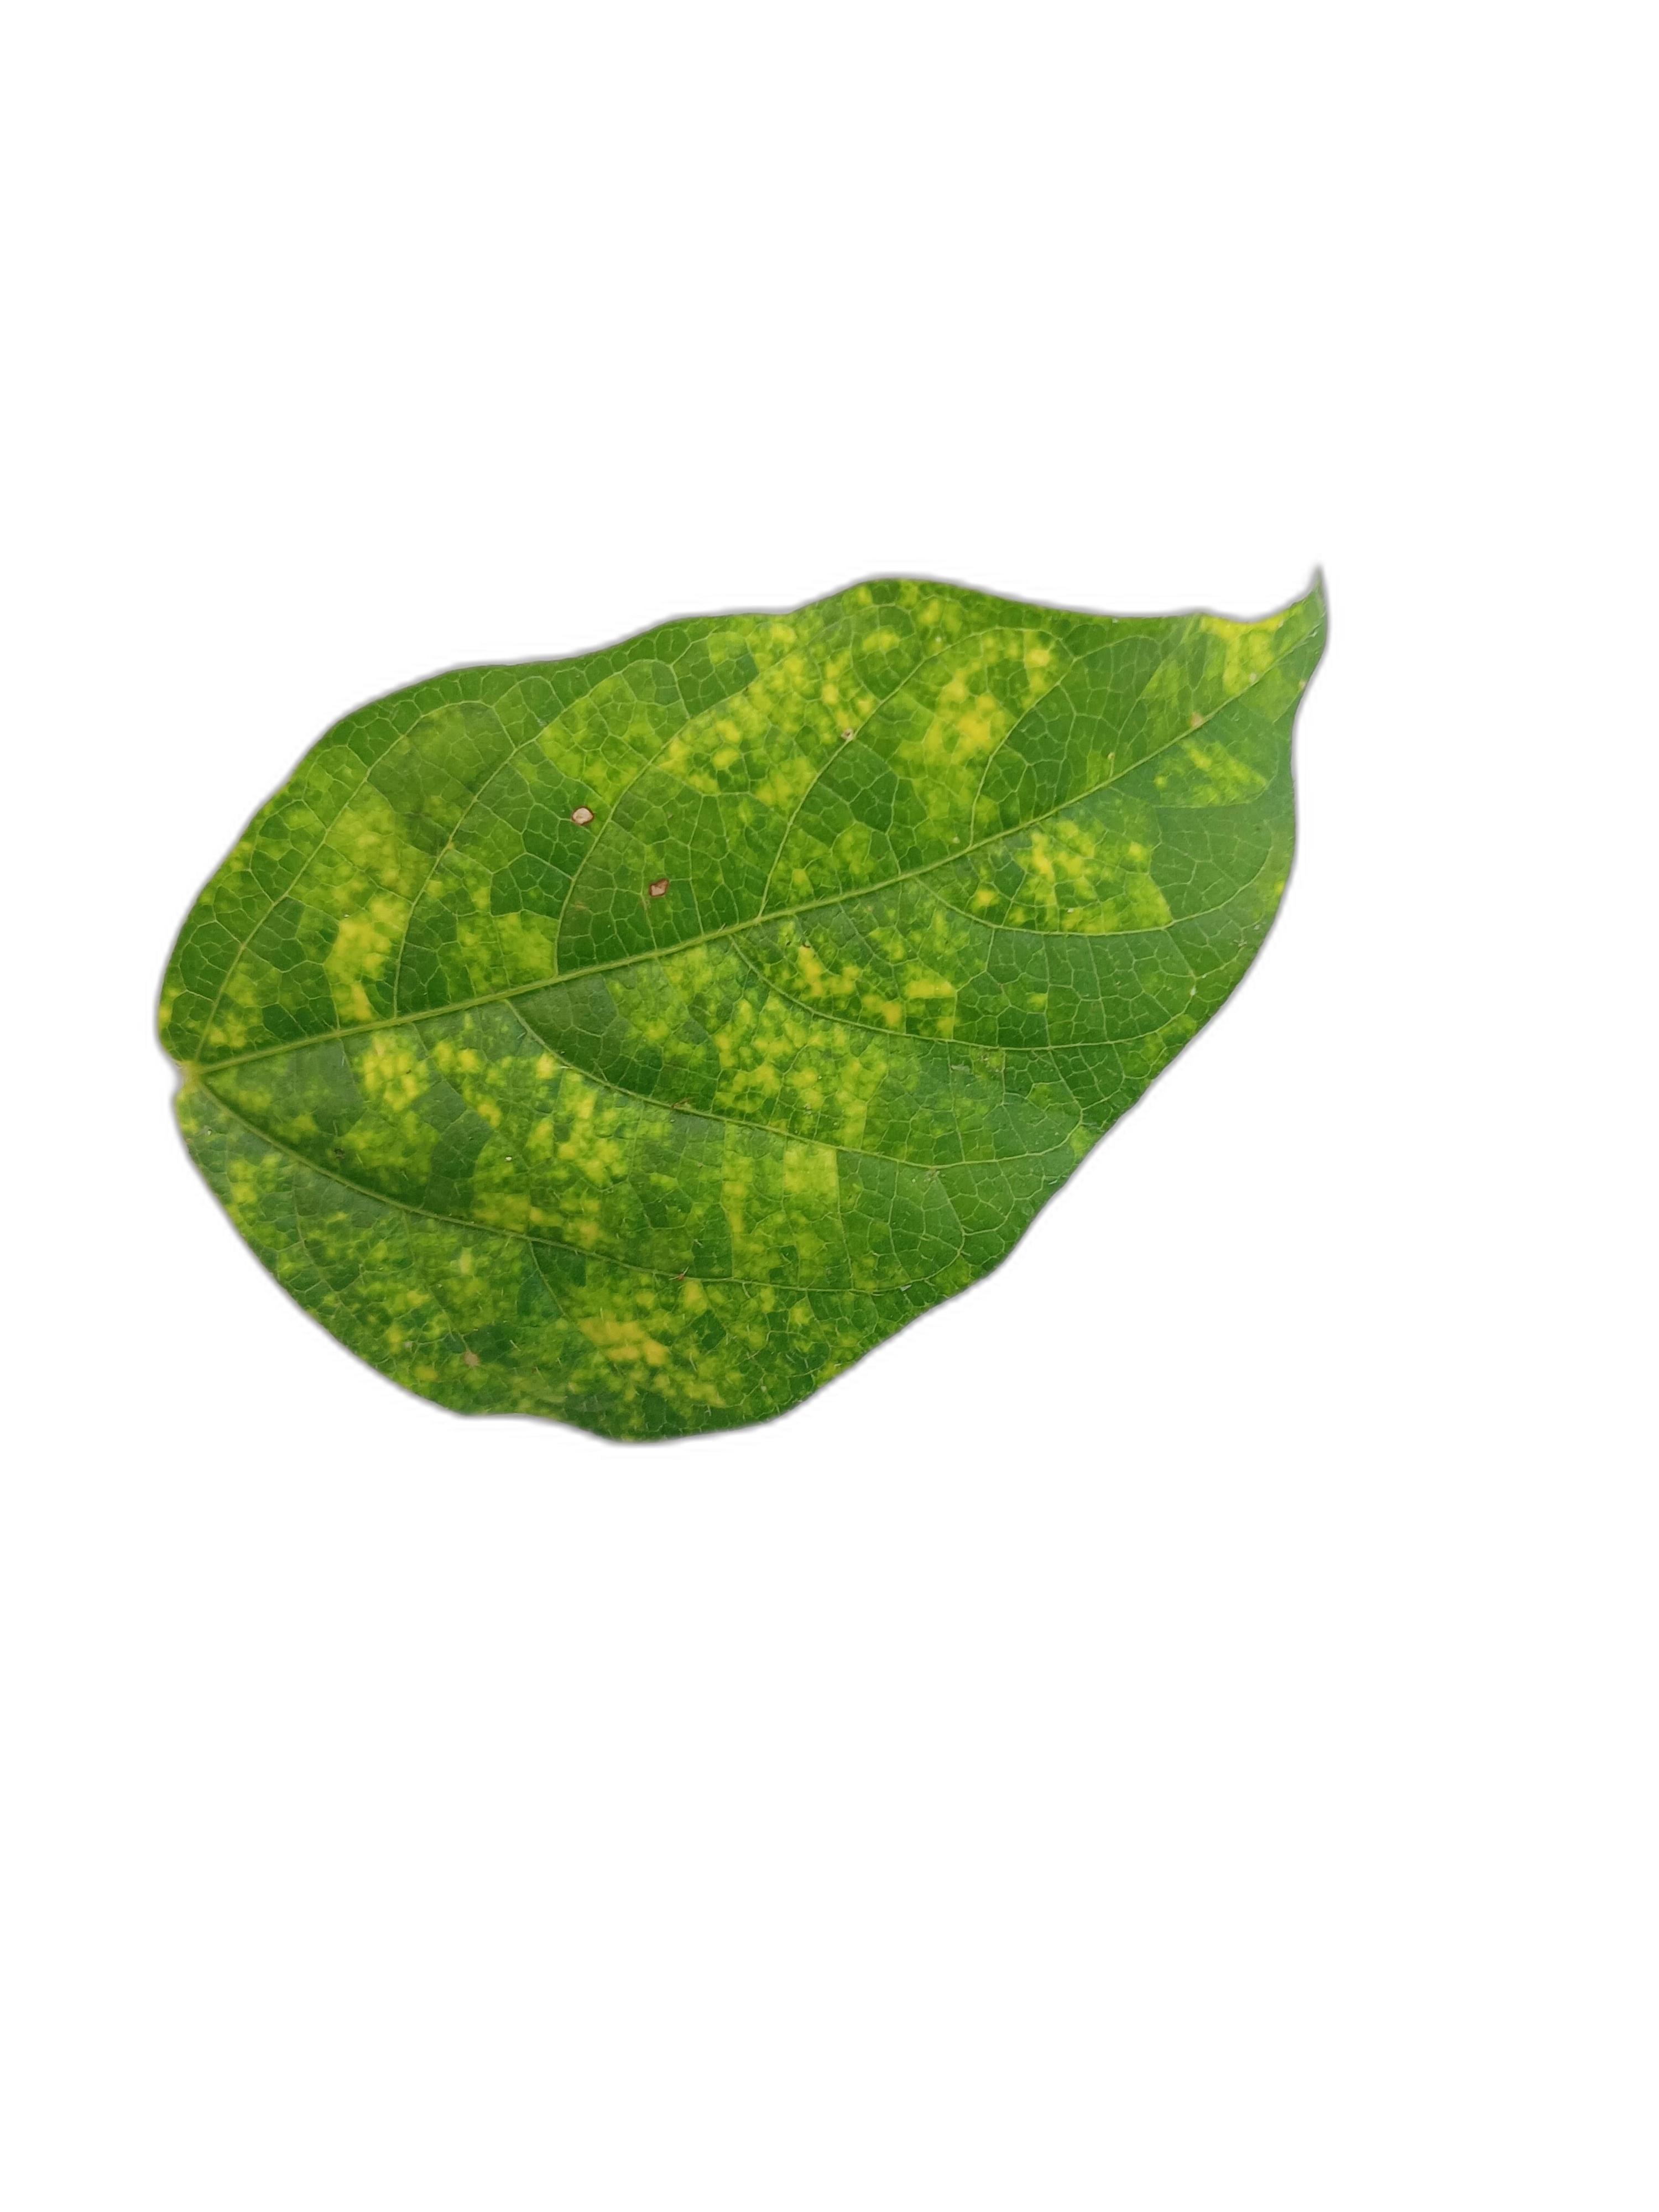
Label: Yellow Mosaic